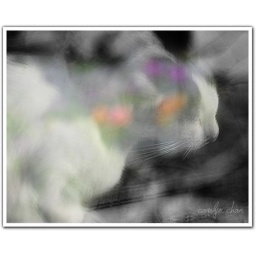
Pirched on a window sill, She scouts for prey. I caught her reflection against the glass window.